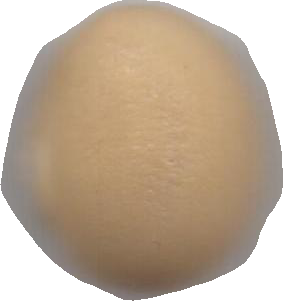
Variety: Dega